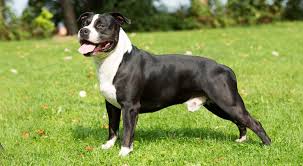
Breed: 216-n000078-American_Staffordshire_terrier